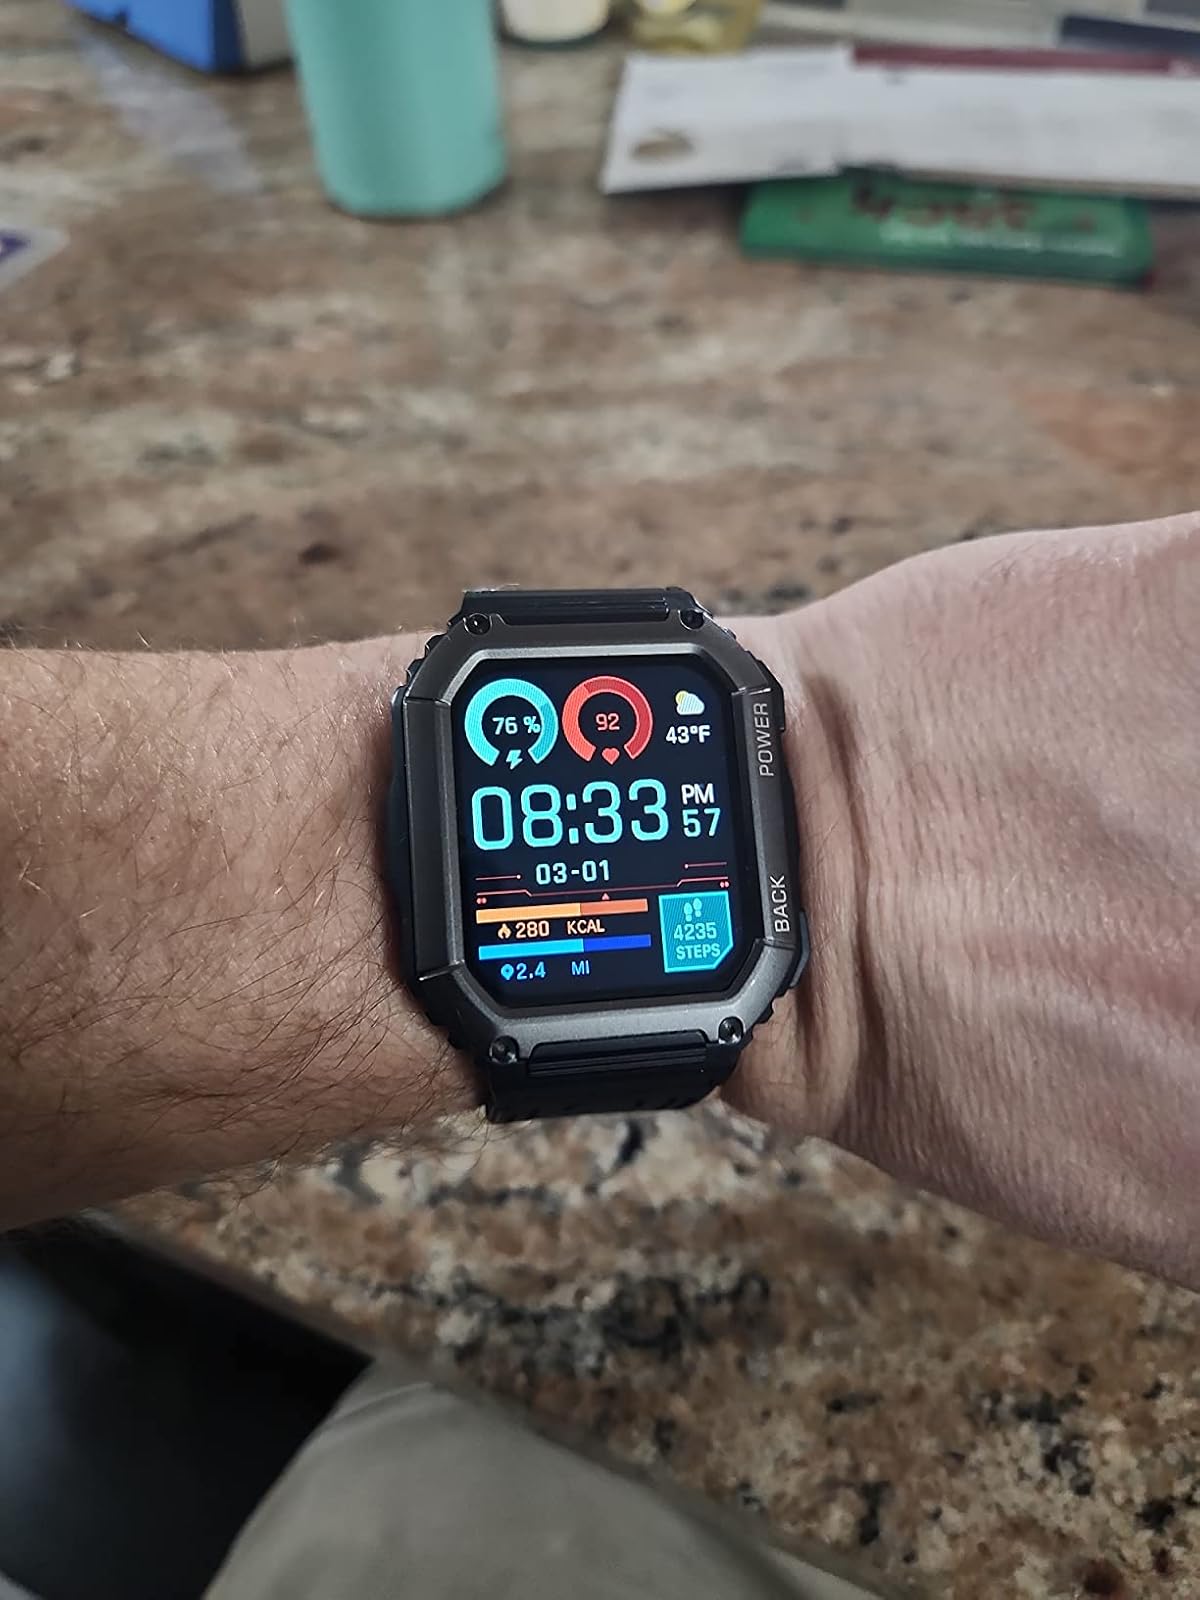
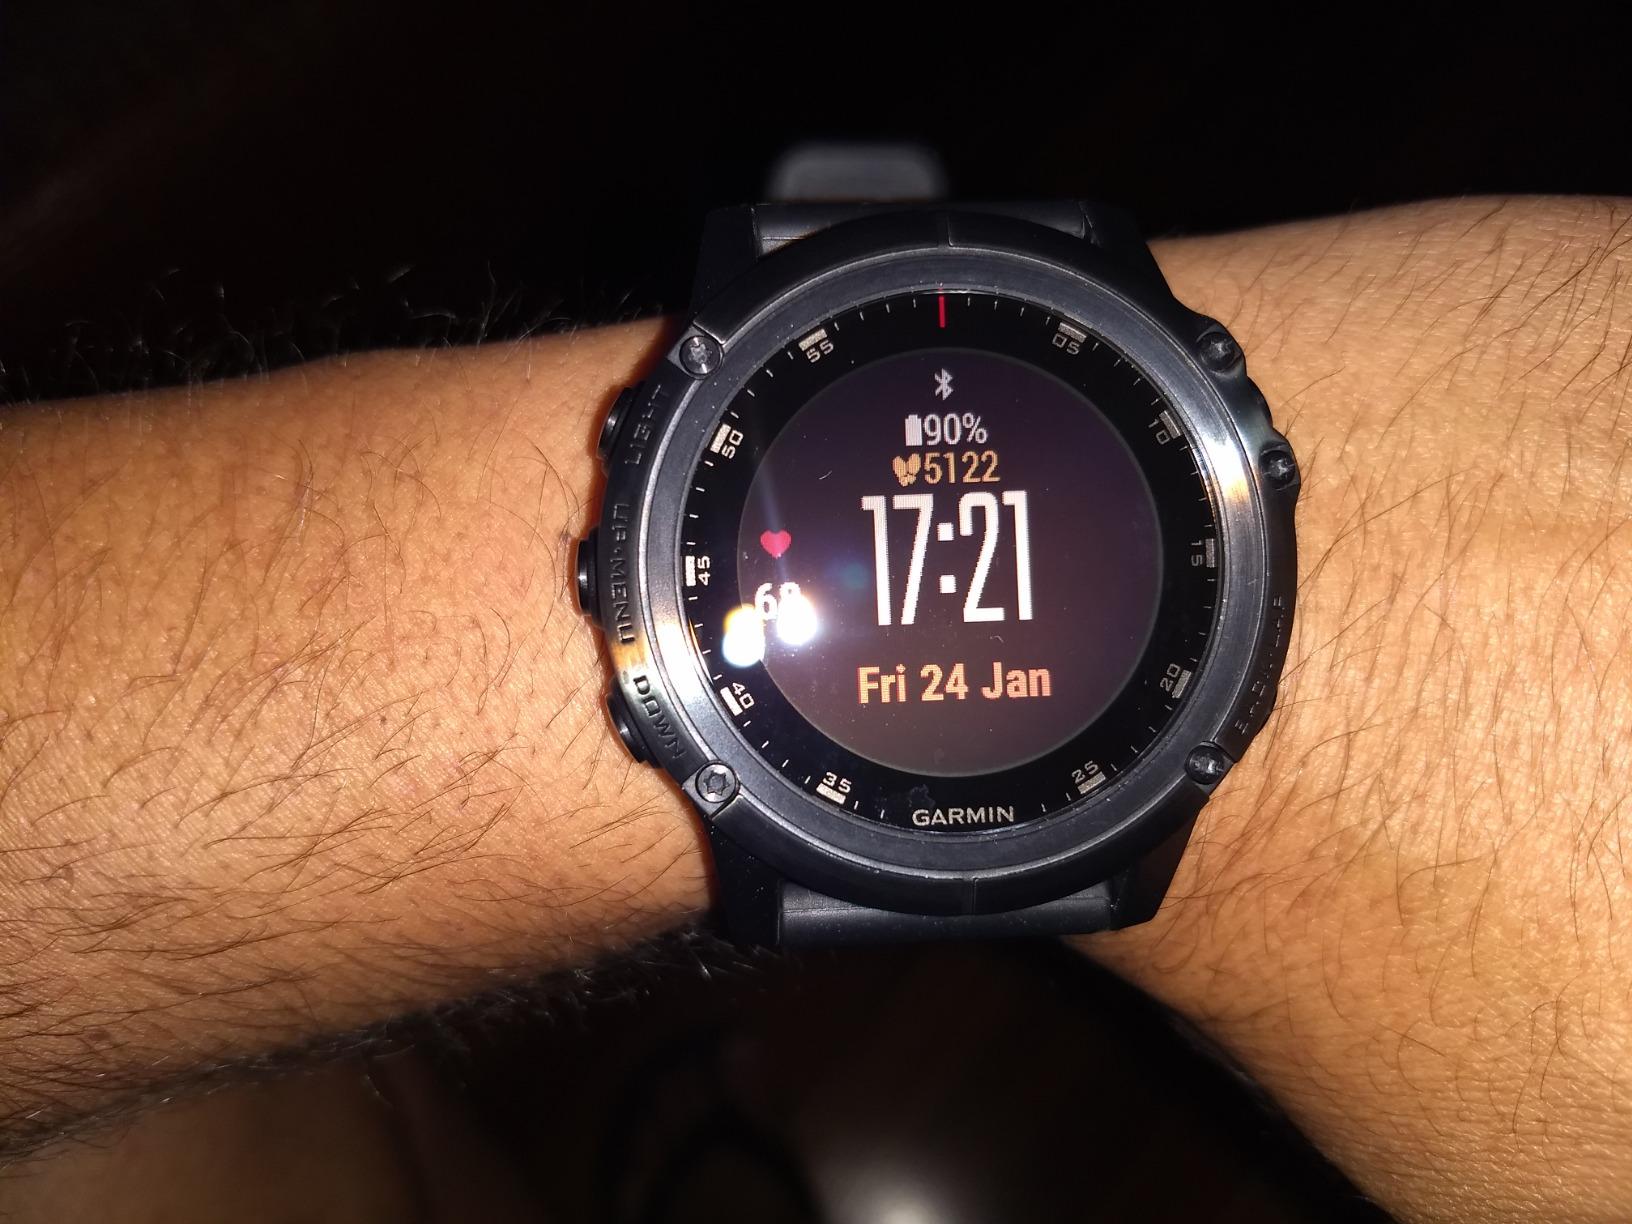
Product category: smartwatch
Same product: no